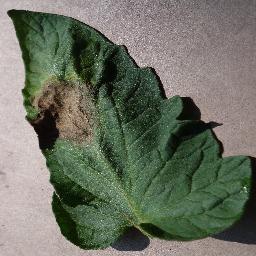
Label: Tomato___Late_blight